The Lair of the White Worm (film)

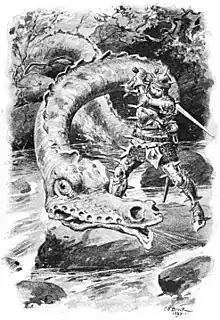
Russell incorporated elements of the English folktale of the Lambton Worm into the screenplay.

The film was made as part of a three-picture deal Russell had with US film distributor Vestron Pictures following the success of Russell's "Gothic" (1986). Vestron told their executive Dan Ireland, who was an admirer of Russell, that if the director could devise a horror film for the studio, they would finance his planned prequel to "Women in Love", "The Rainbow" (eventually filmed in 1989), with a promised budget of $1 million.